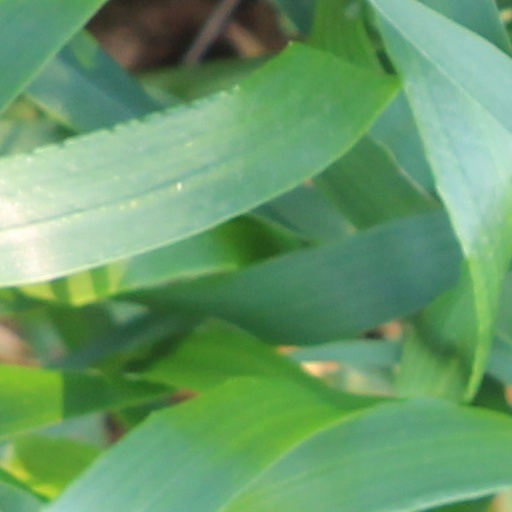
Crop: wheat